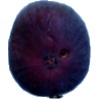
Label: Fig 1